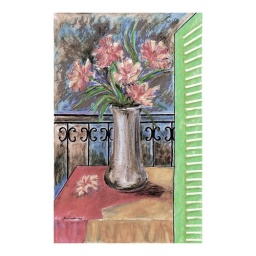
pot in balcony